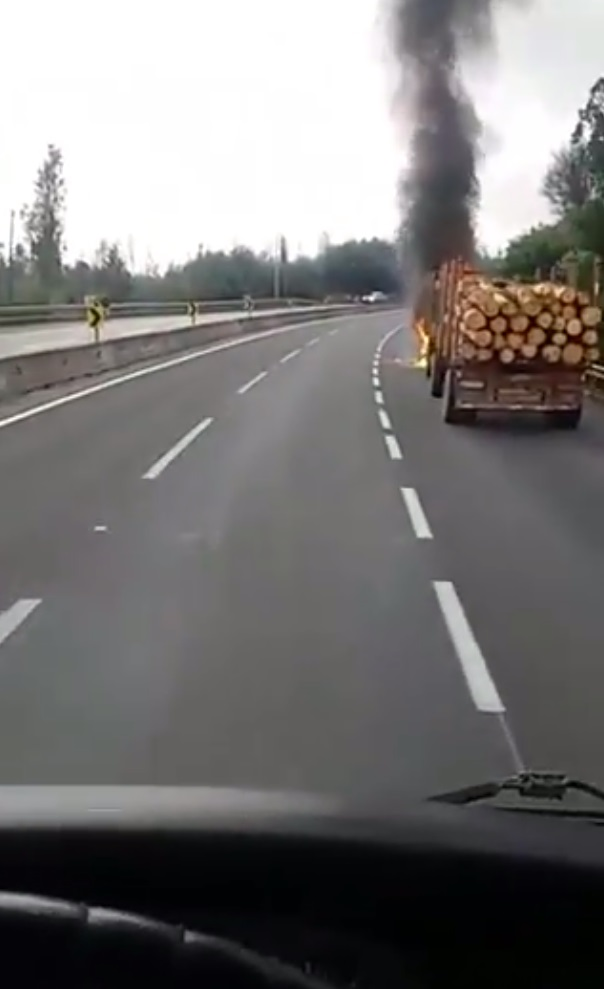
Fire: yes
Smoke: yes